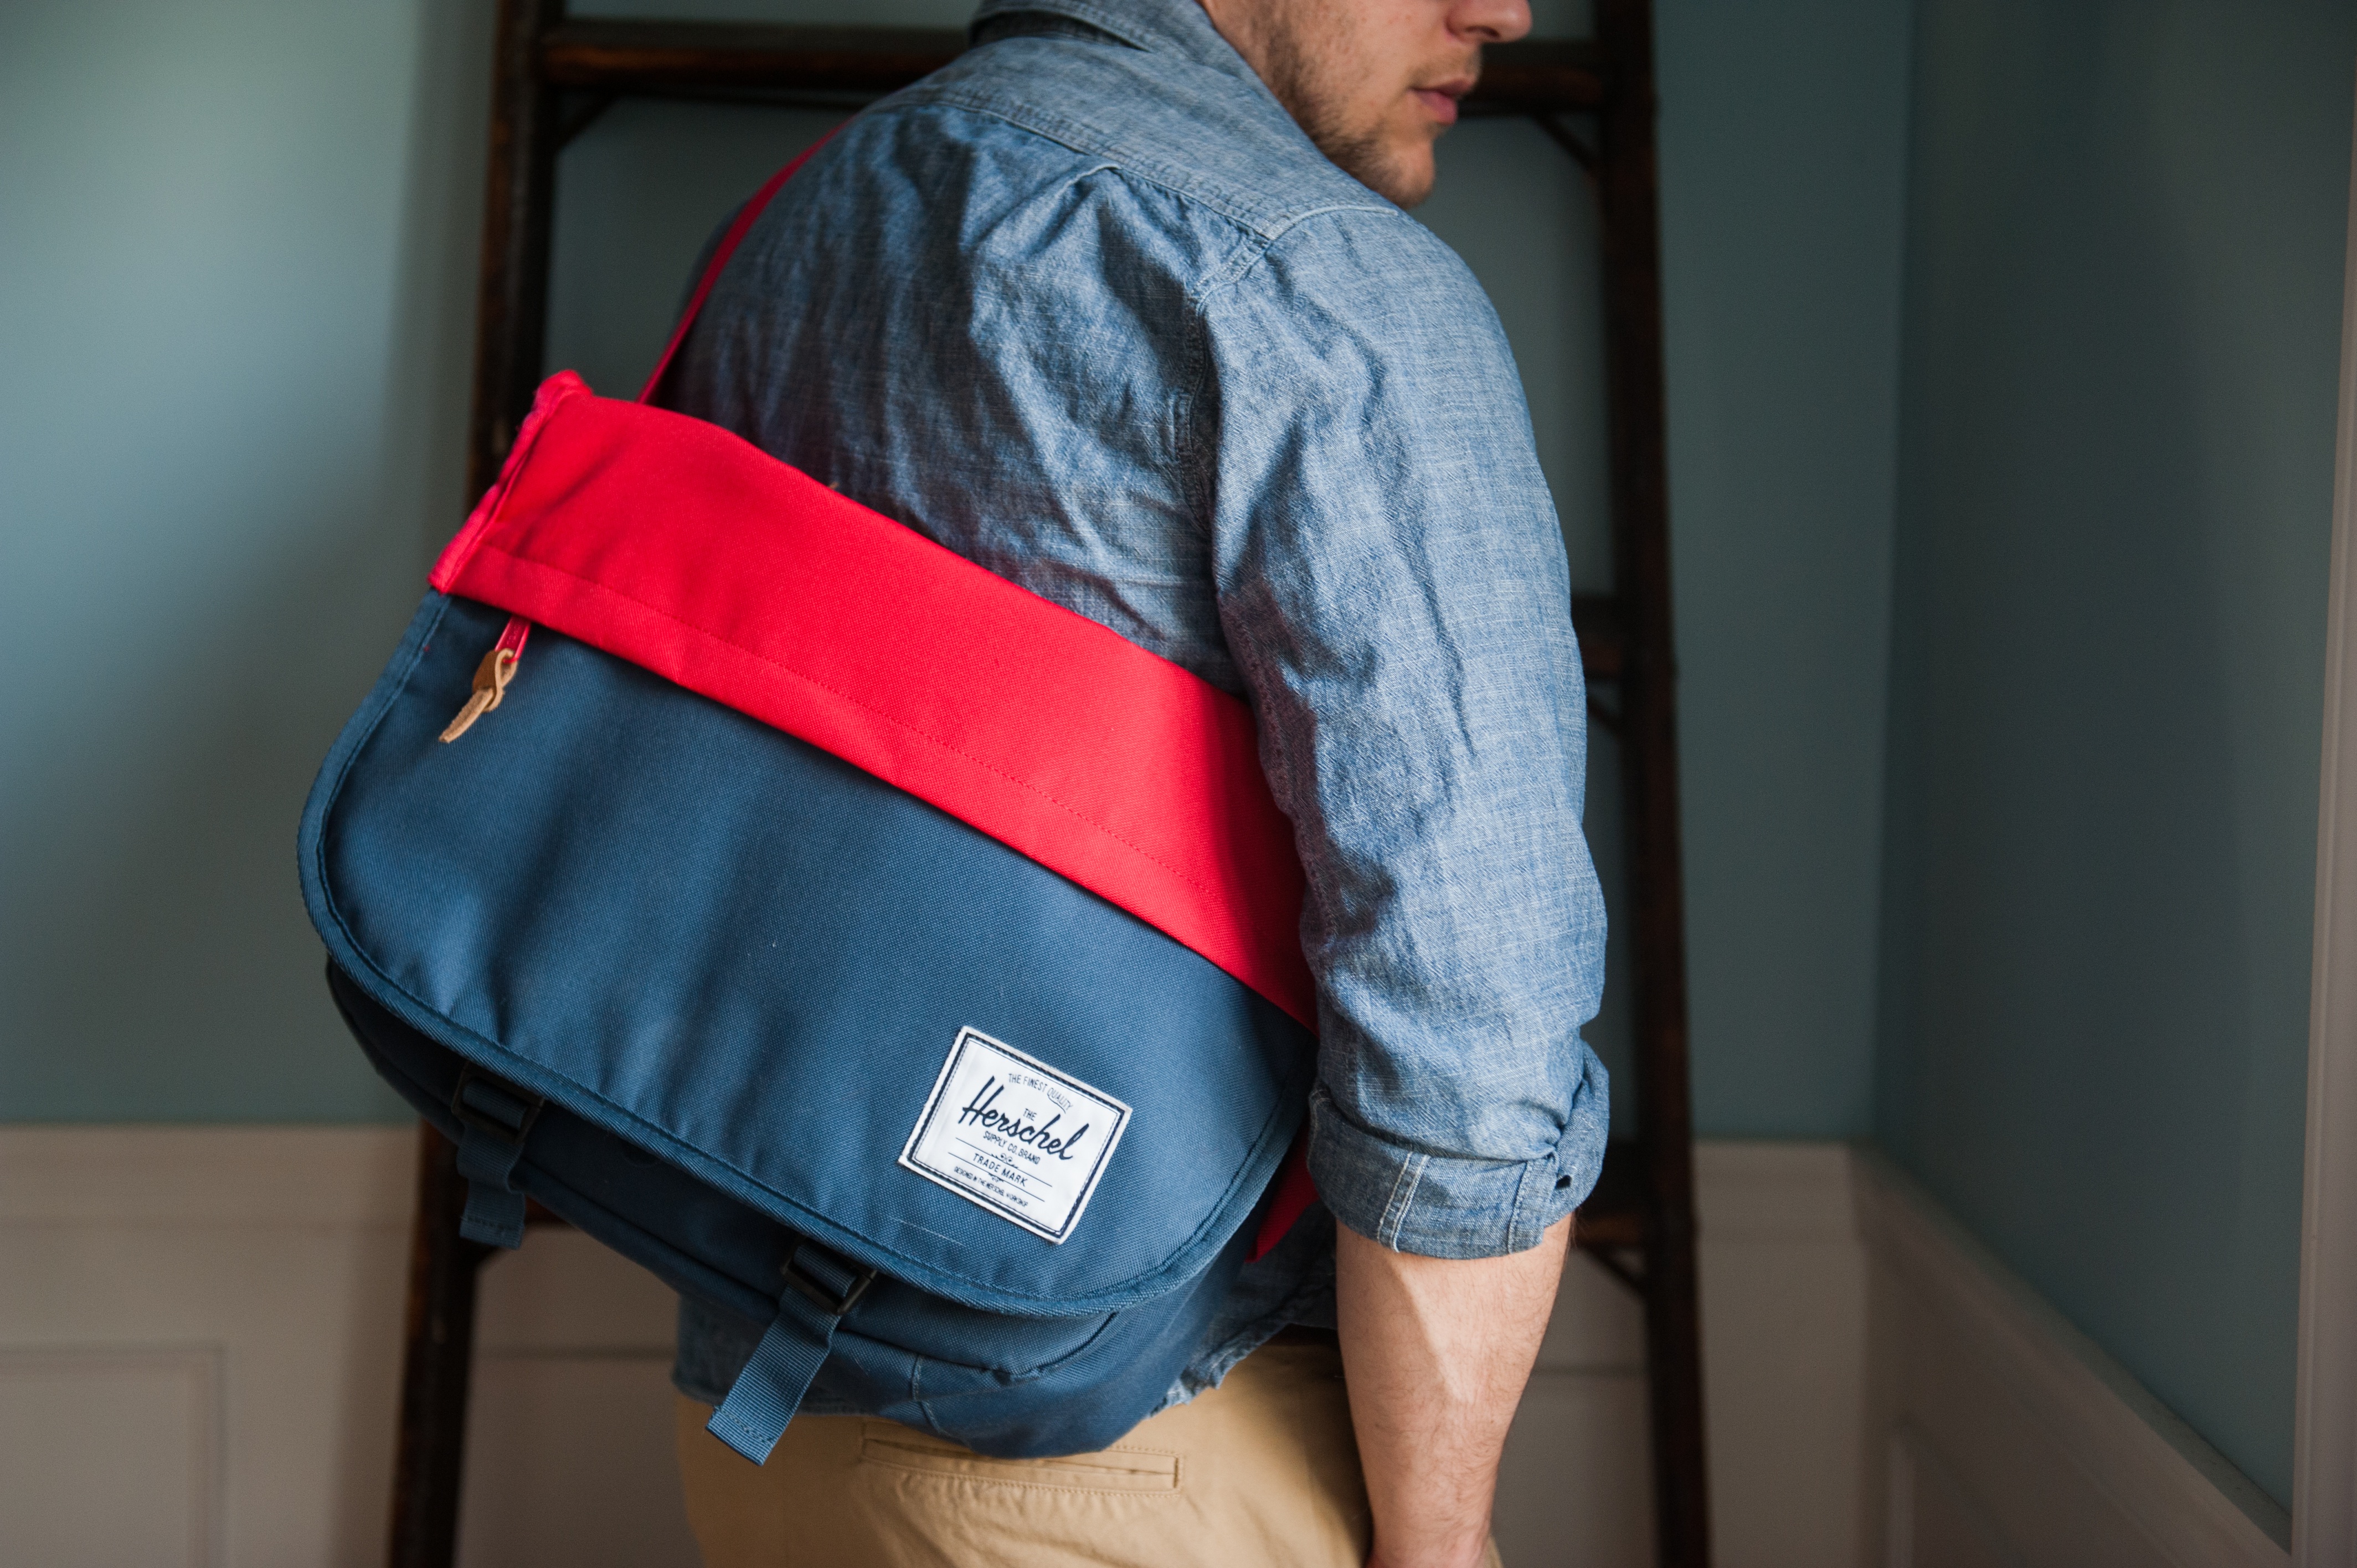
man, male, bag, fashion, blue, clothing, arm, shirt, messenger, product